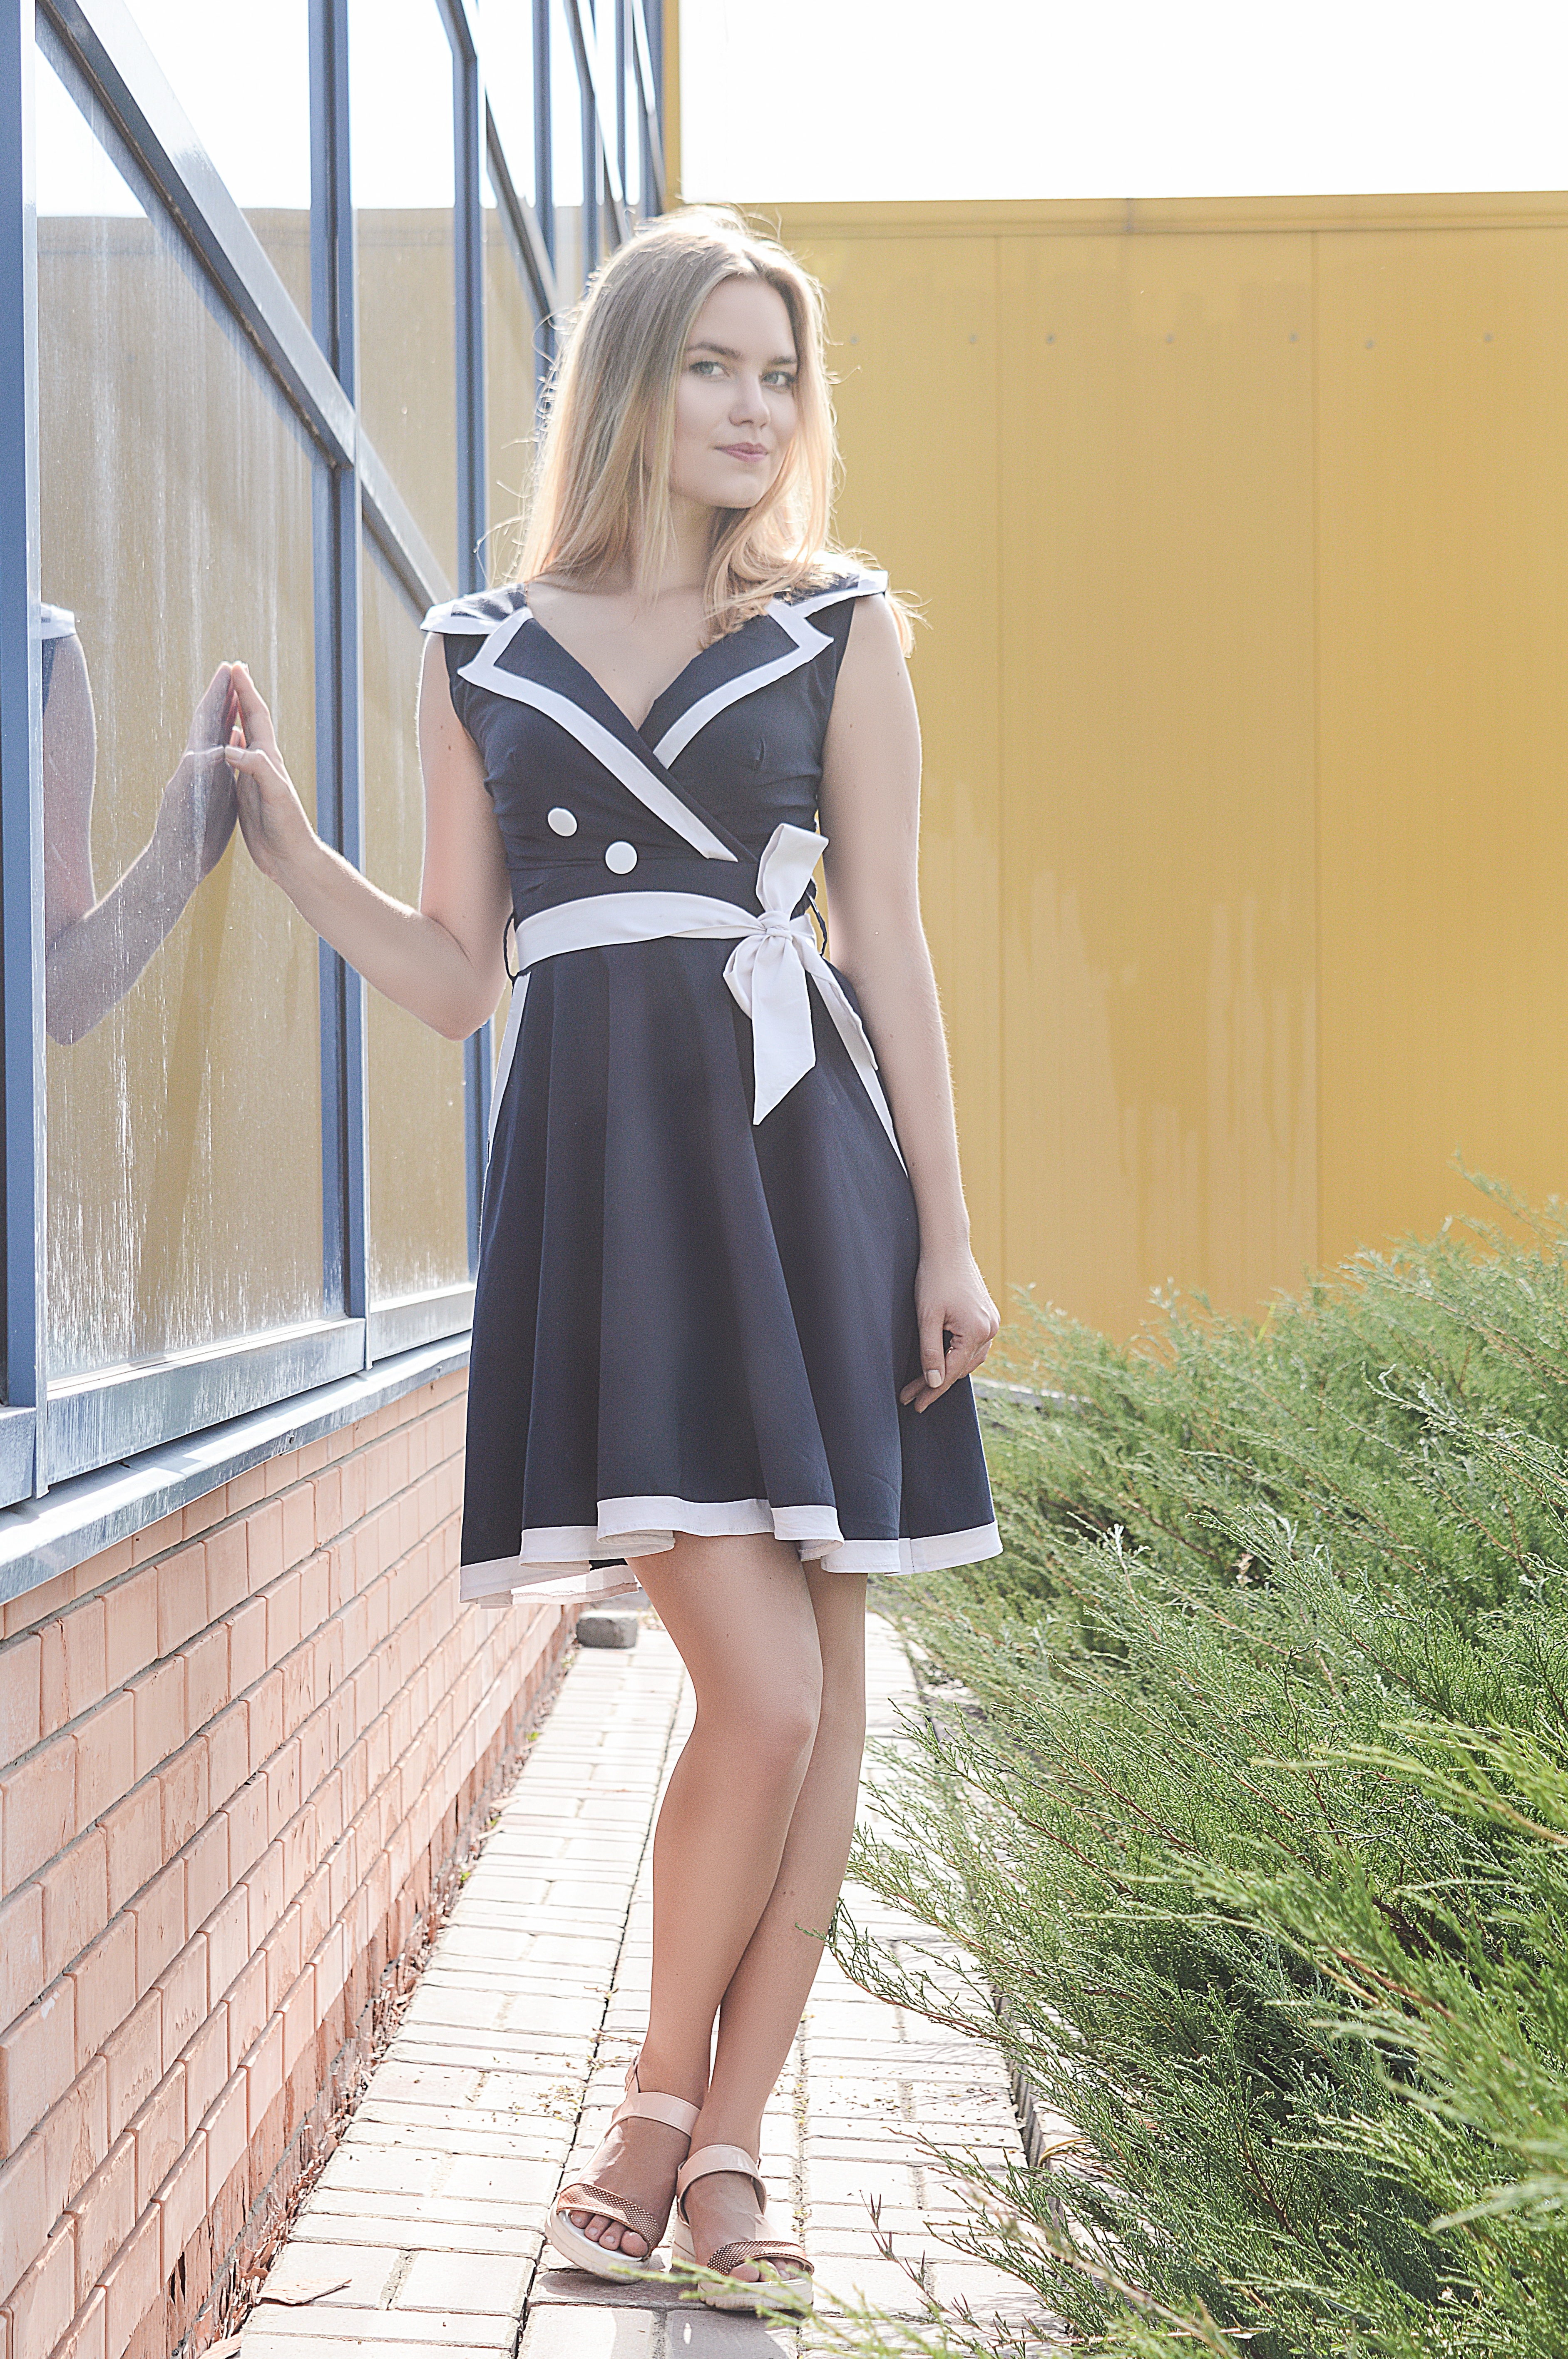
woman, leg, model, clothing, lady, long hair, dress, thigh, costume, abdomen, photo shoot, undergarment